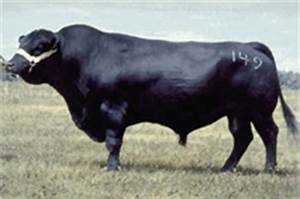
Label: mucca